Juha (novel)

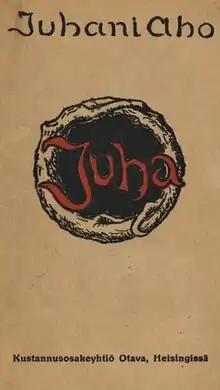
Cover of the first Finnish edition

Juha is a novel by Finnish writer Juhani Aho, published in 1911. It is considered one of Aho's most important works: after its publication, Aho consolidated his role as the "national writer" of Finland. The novel is at once characterized as one of his most classical and most modern works. Although taking the form of an epic, "Juha" does not lack drama in its plot.